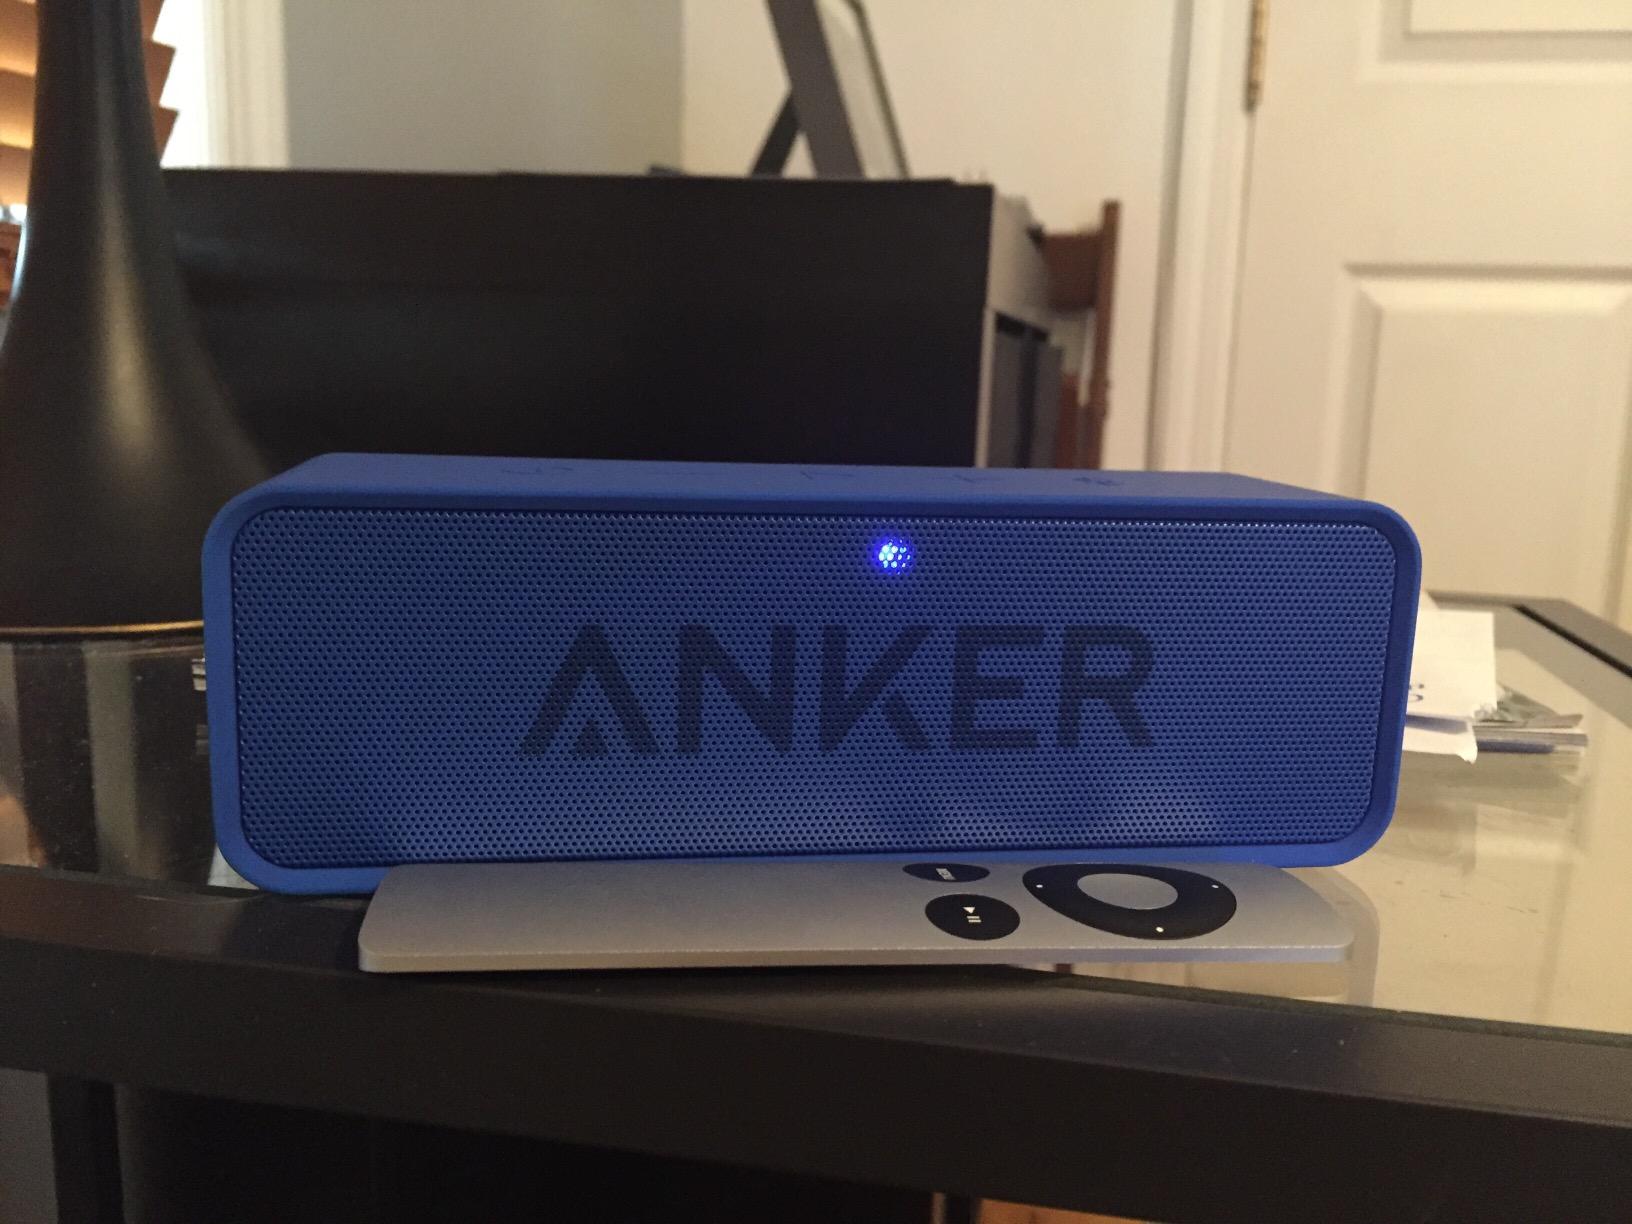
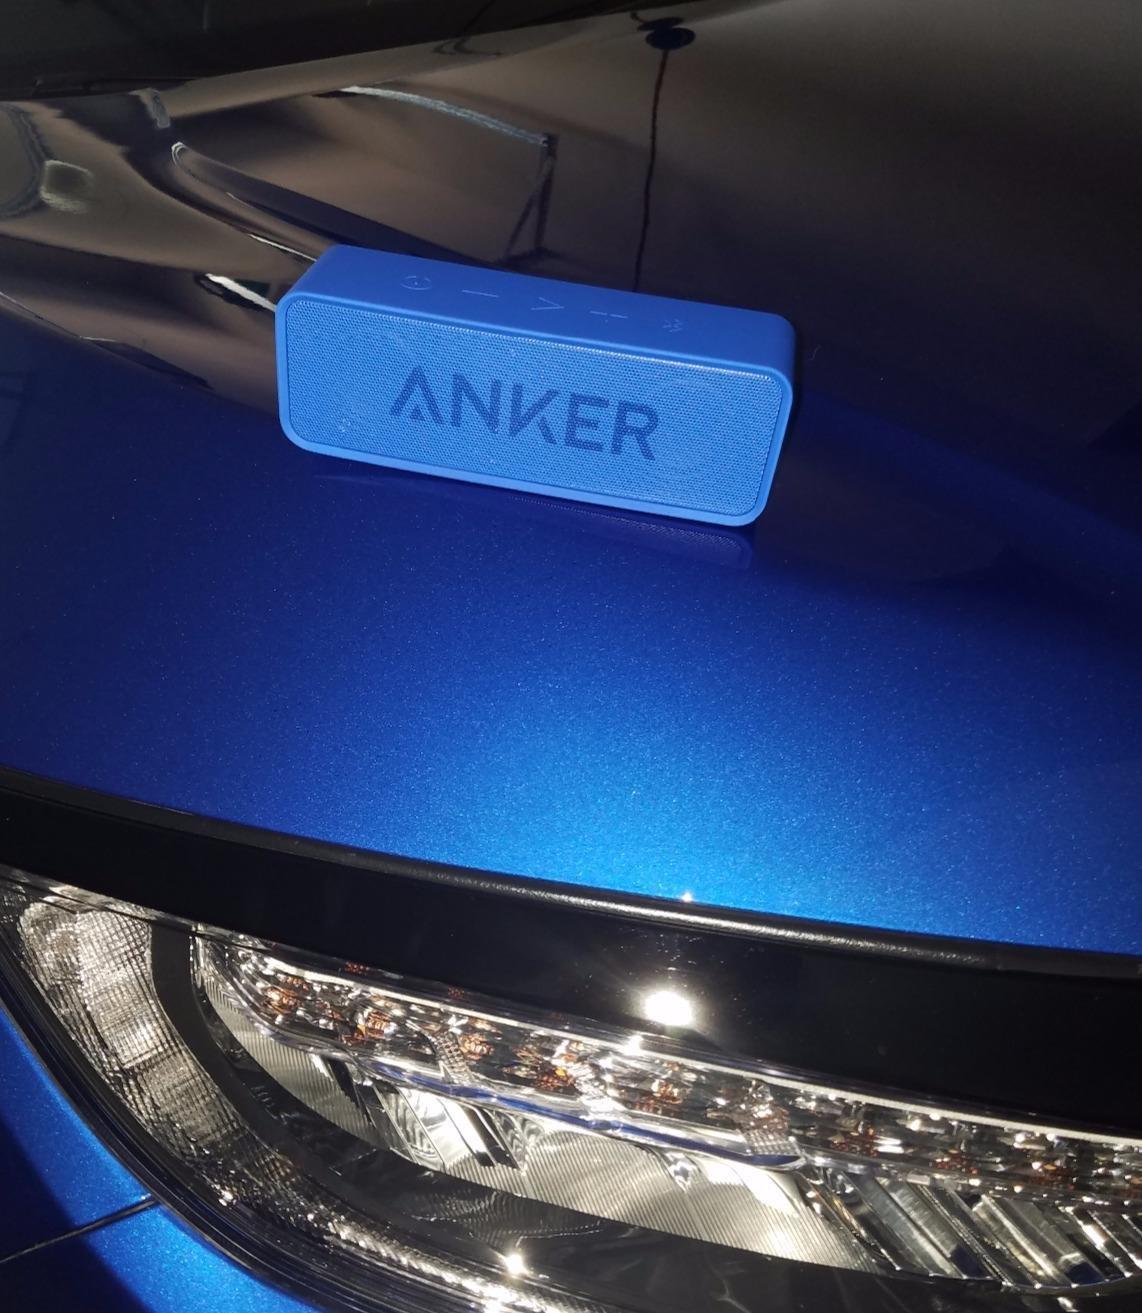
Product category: speaker
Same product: yes